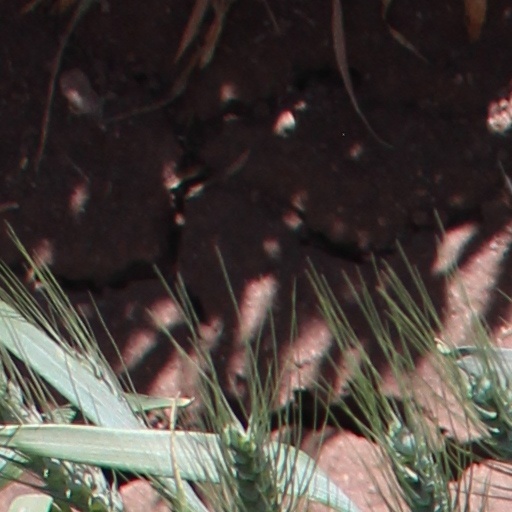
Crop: wheat